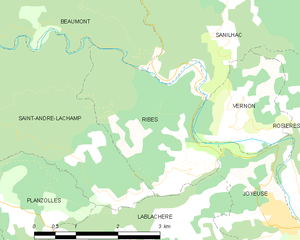
Carte des communes françaises: Ribes